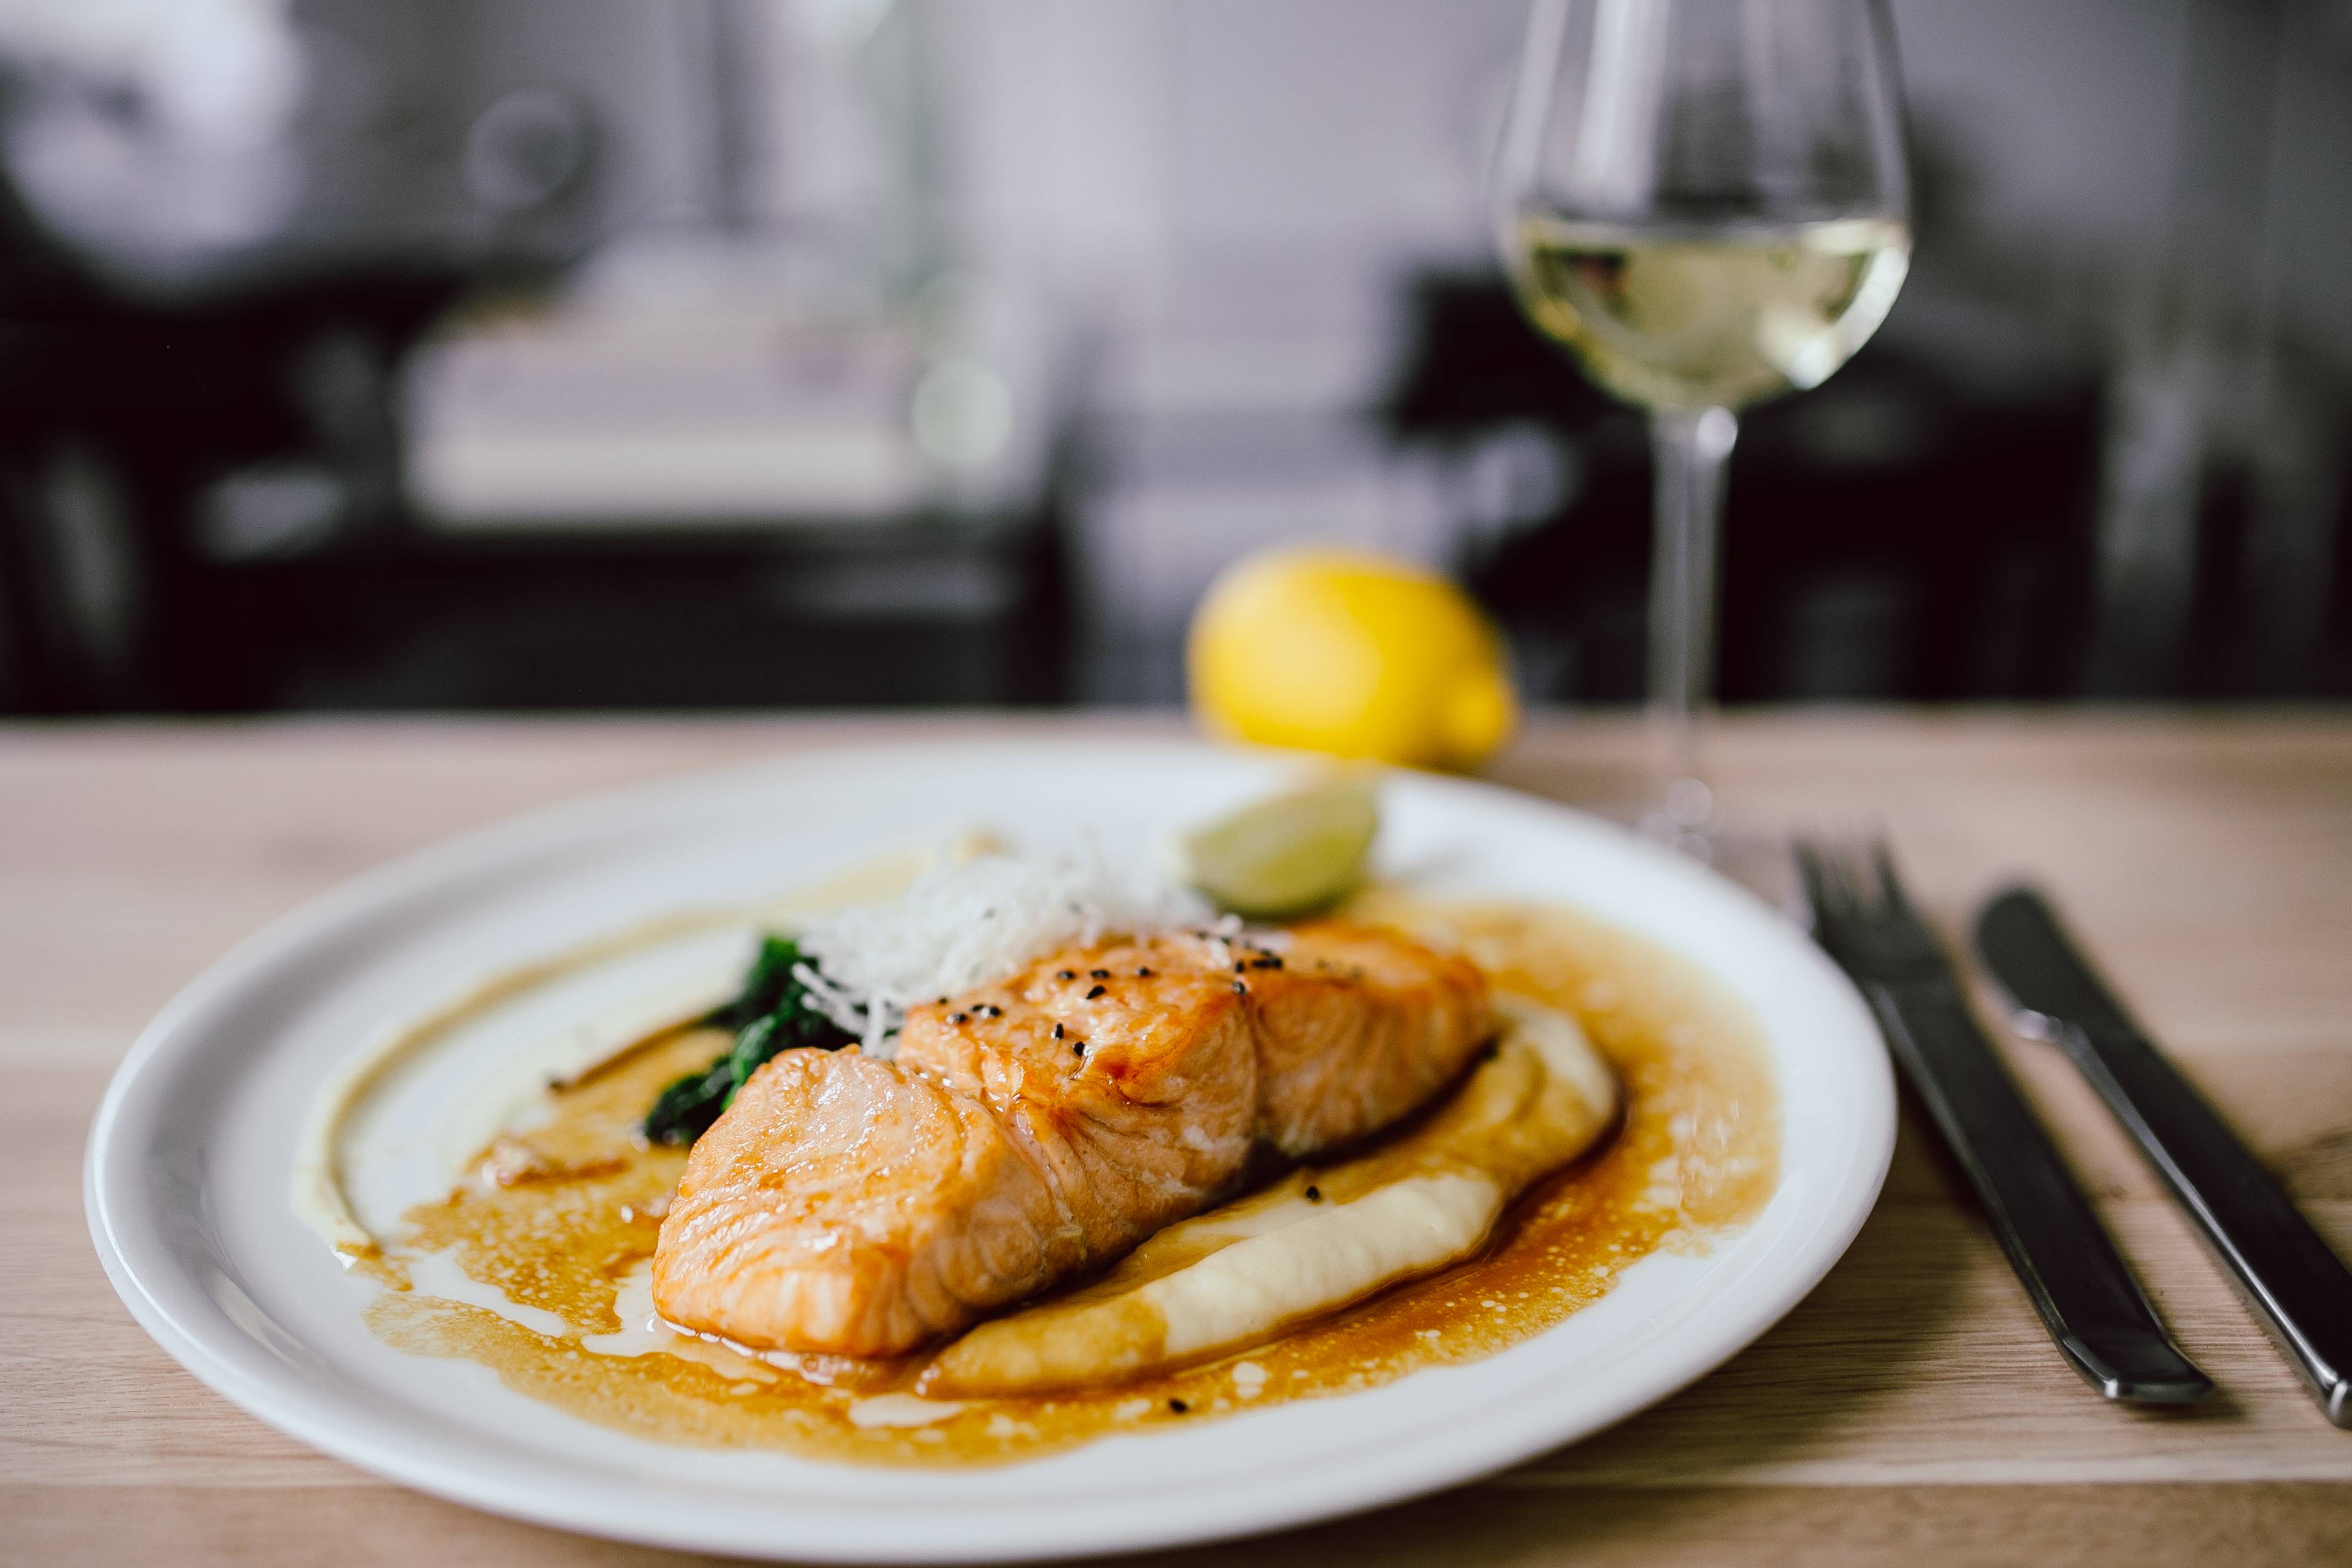
dish, food, cuisine, ingredient, produce, la carte food, recipe, Lemon chicken, meat, Bacalhau, saltimbocca, brunch